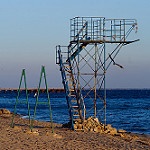
Label: sea